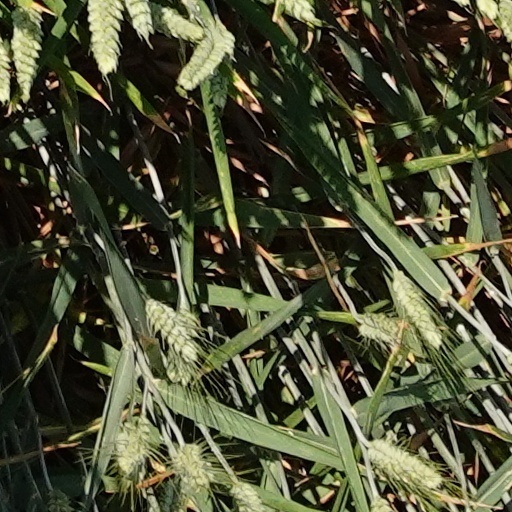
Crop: wheat